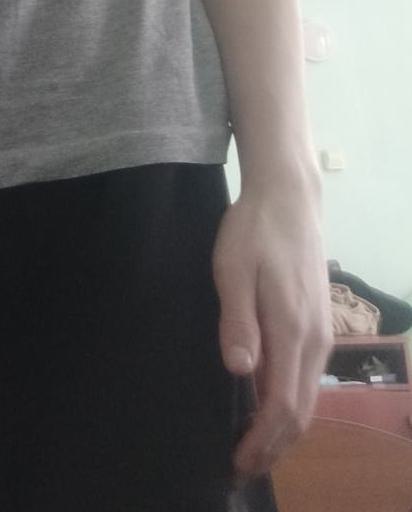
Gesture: no_gesture